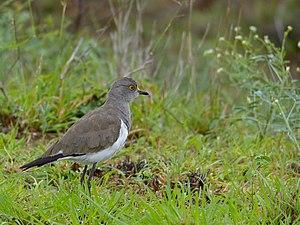
Le Vanneau terne est une espèce d'oiseau limicole appartenant à la famille des Charadriidae.